George Montagu, 1st Duke of Montagu

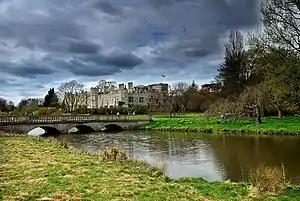
Deene Park, Northamptonshire - seat of the Brudenell family

George Montagu, Duke of Montagu KG, PC, FRS (26 July 1712 – 23 May 1790) styled Lord Brudenell until 1732 and known as the Earl of Cardigan between 1732 and 1766, was a British peer.